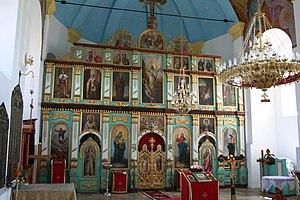
L'église de l'Ascension de Mionica est une église orthodoxe serbe serbe située à Mionica et dans le district de Kolubara en Serbie. Elle est inscrite sur la liste des monuments culturels protégés de la République de Serbie.